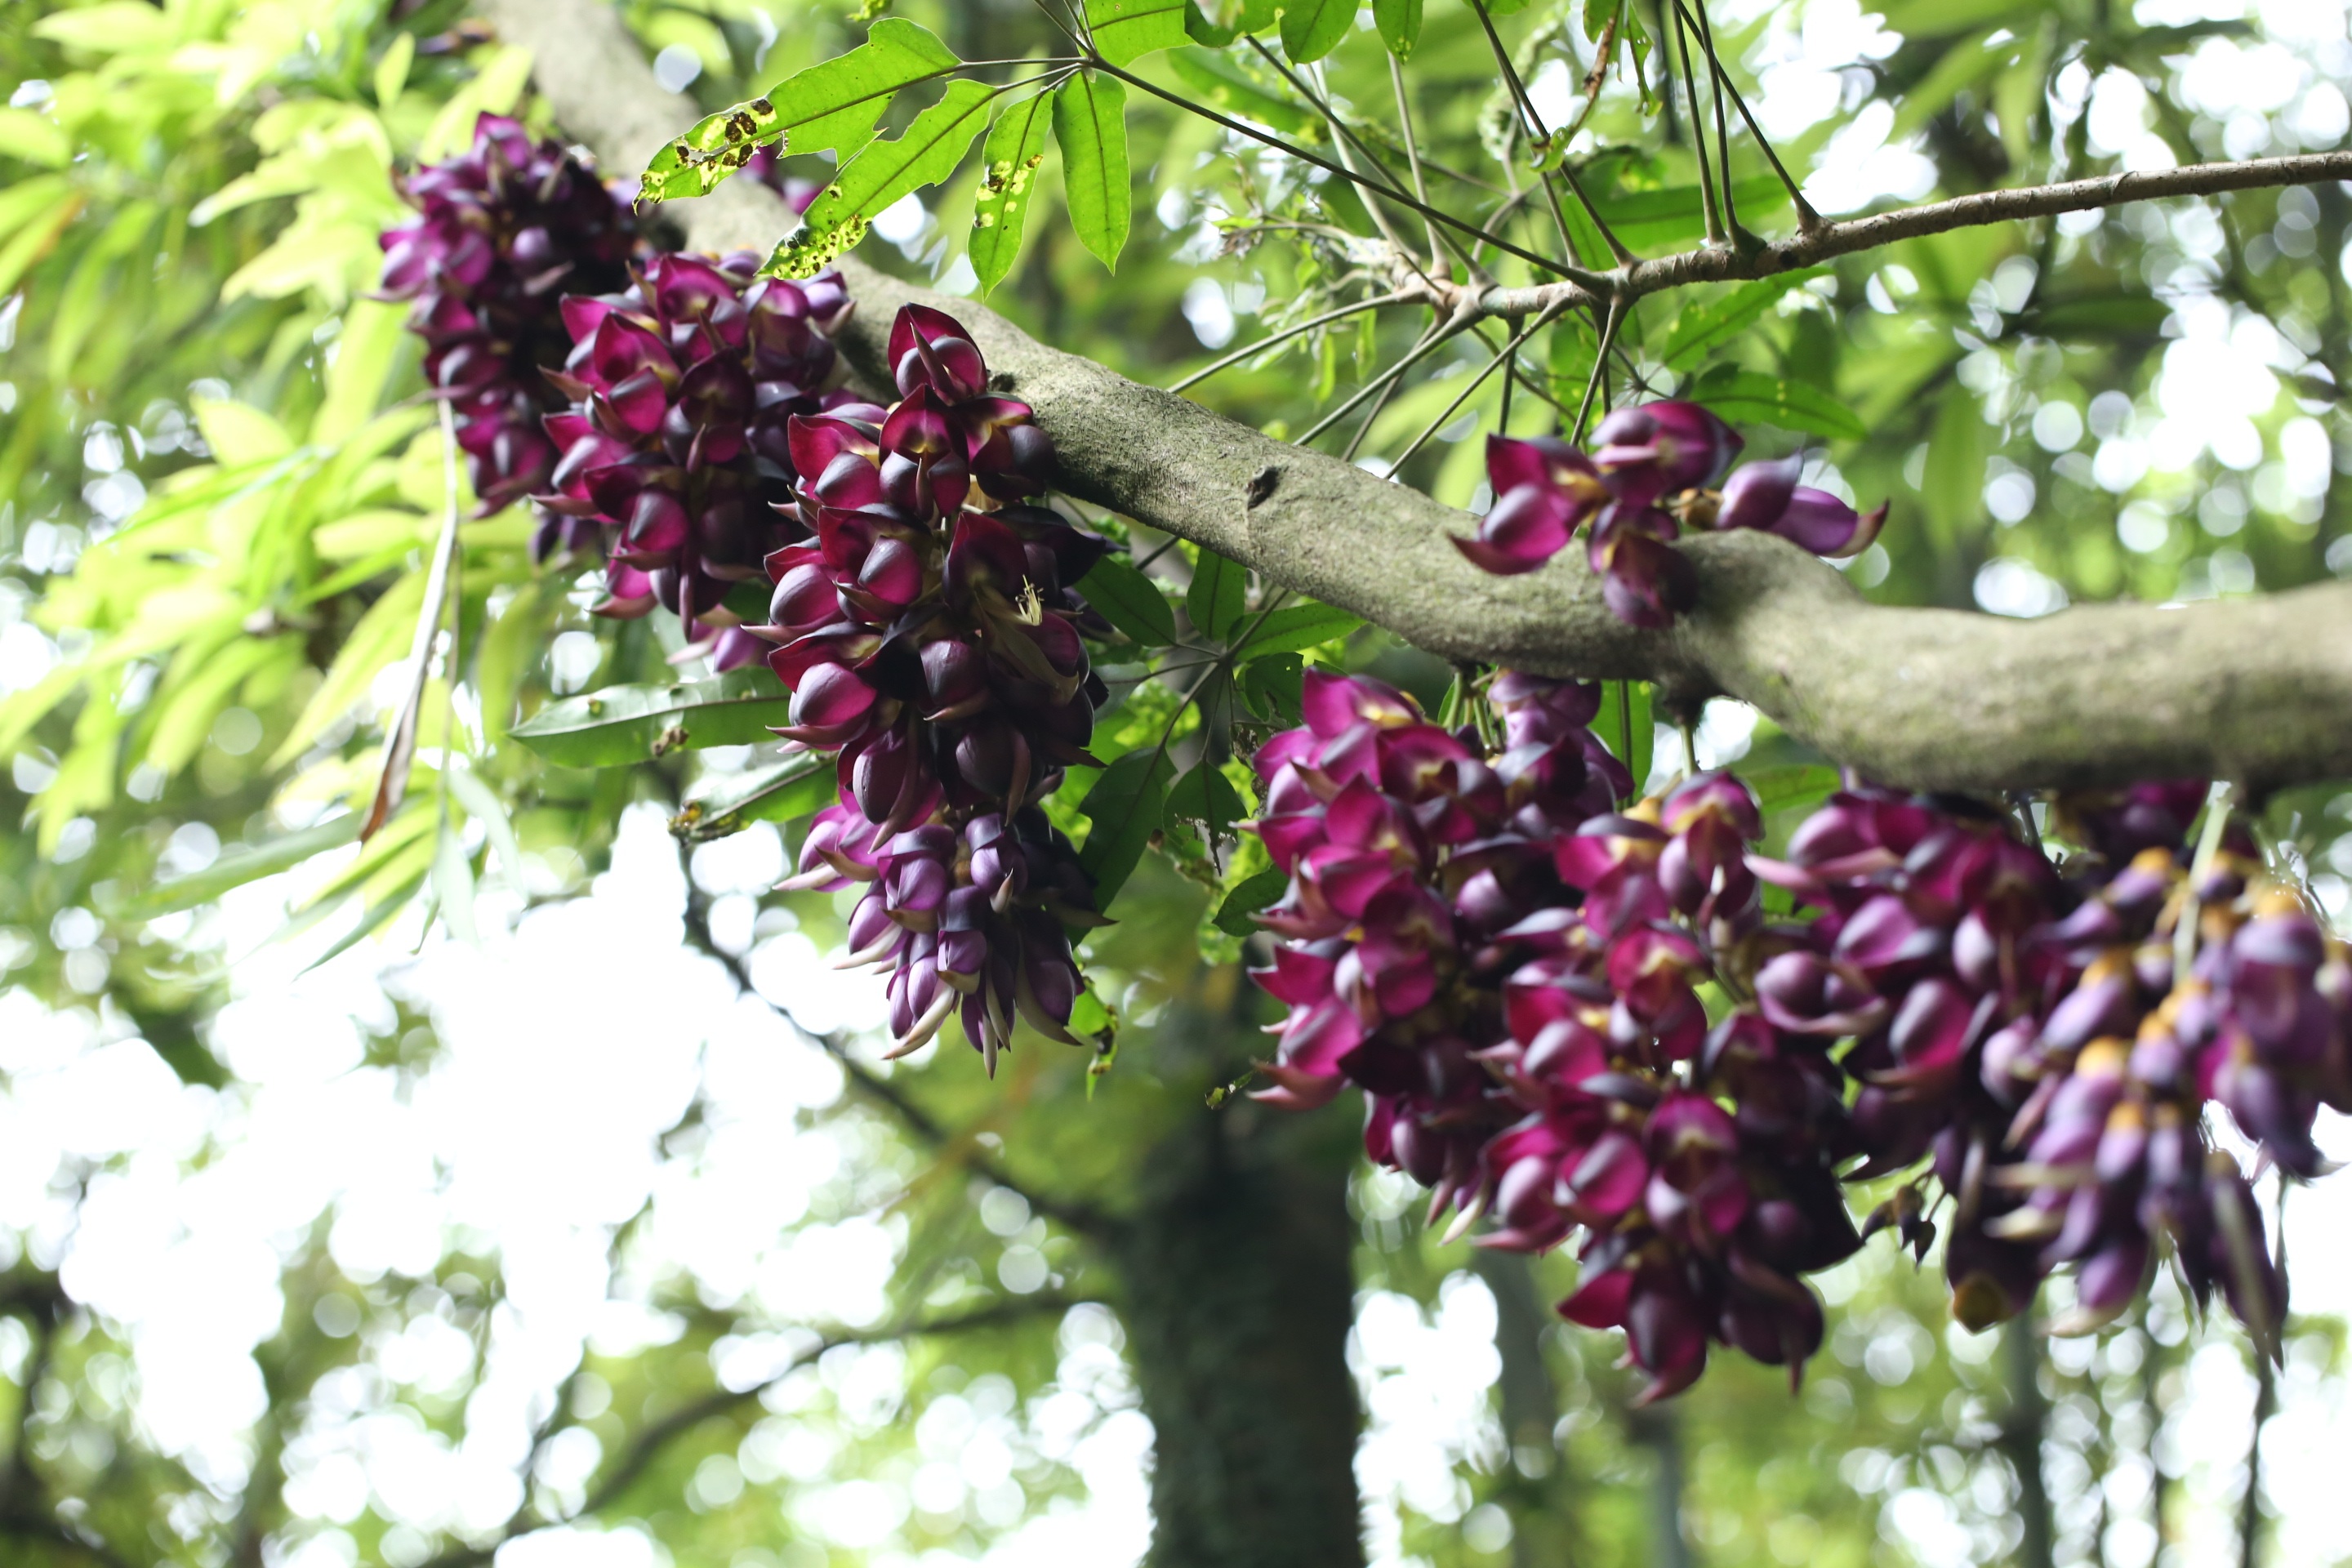
tree, nature, outdoor, branch, plant, fruit, berry, flower, purple, food, spring, green, produce, color, grow, botany, flora, life, shrub, flowering plant, woody plant, land plant